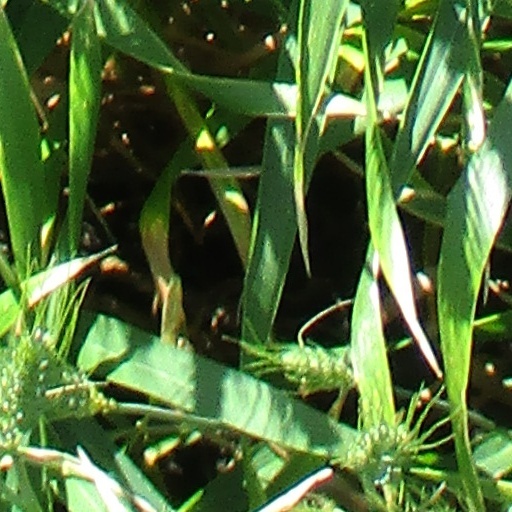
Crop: wheat